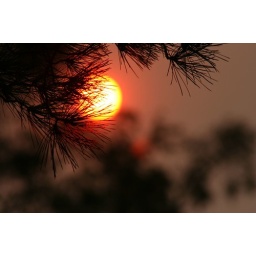
Eerie images of the sun turned red in the sky because of the latest bush fires in Victoria.